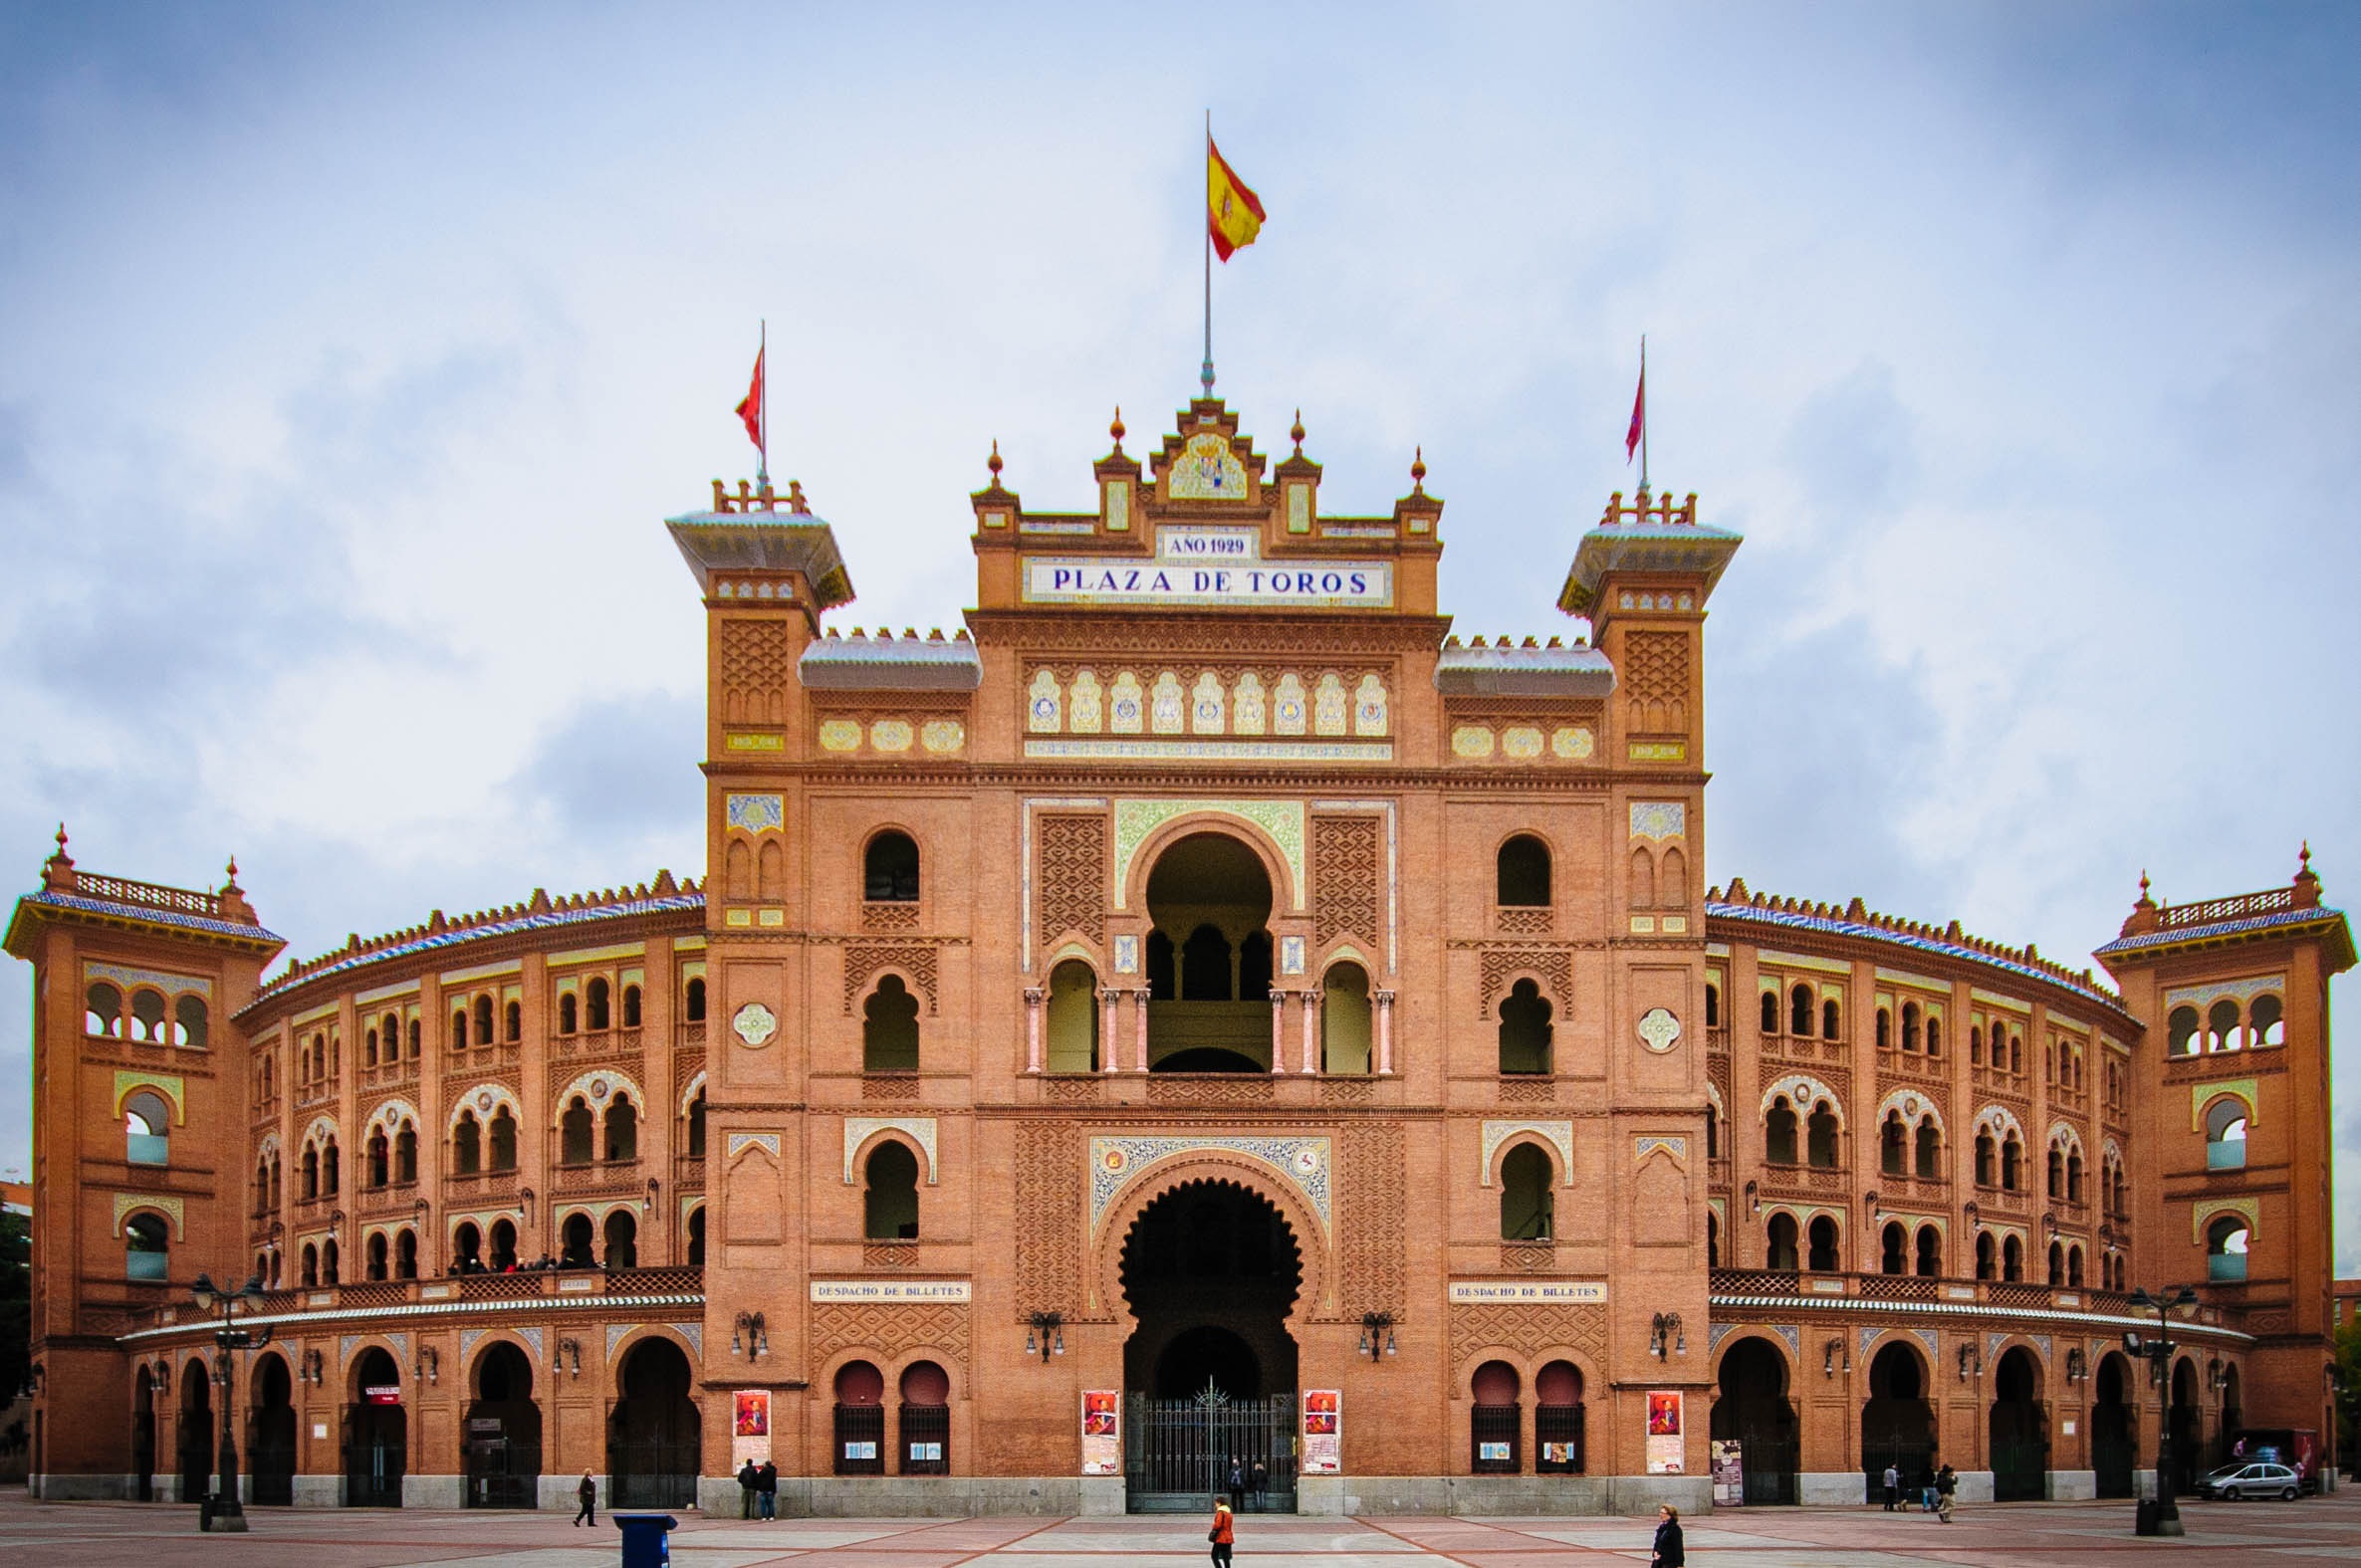
architecture, building, palace, plaza, landmark, facade, arena, madrid, town square, bull fighting, historic site